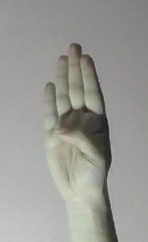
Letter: kaaf